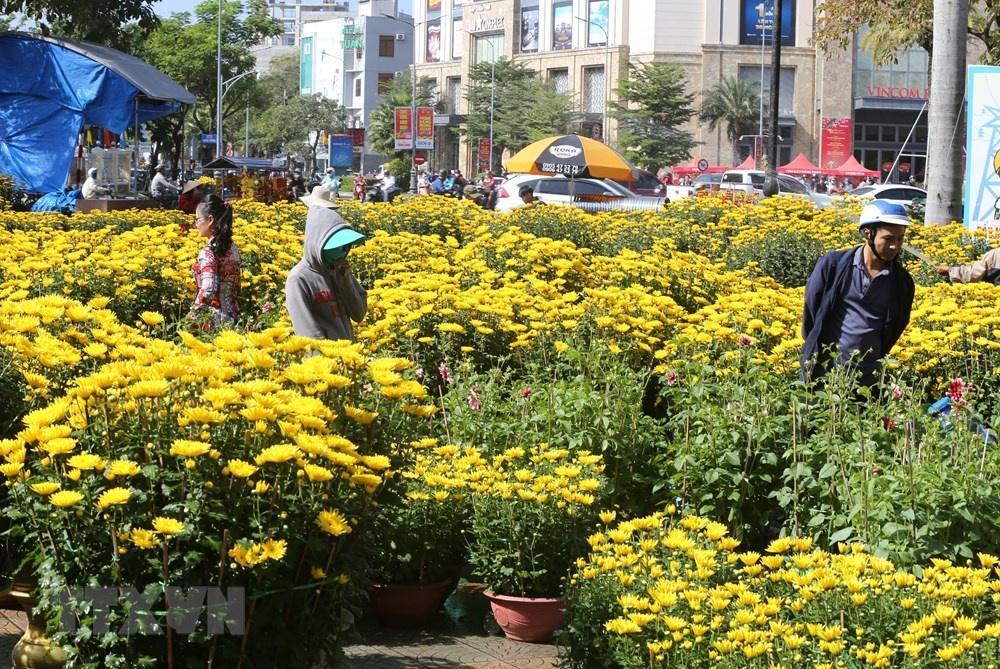
trong khu vực bán hoa có những bông hoa màu vàng